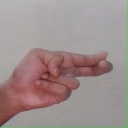
अक्षर: ह